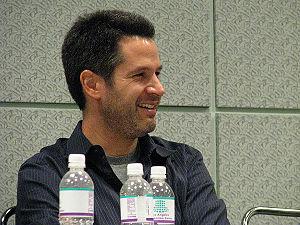
X-Men : L'Affrontement final, ou X-Men : L'Engagement ultime au Québec, est un film de science-fiction américain-britannique réalisé par Brett Ratner et sorti en 2006.